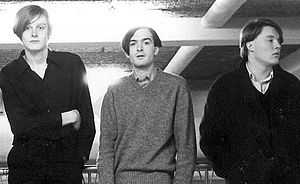
Escape Artists
L-R: Søren Laugesen, Torben Johansen, Benny Woitowitz
Escape Artists er et dansk post punk-band, som blev dannet 1981 i Haderslev, Sønderjylland. De var aktive på den danske punk- og post punkscene frem til 1984 hvorefter de holdt pause frem til 2006.